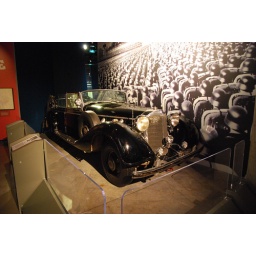
This is the actual car not a replica - it has a crack in the window - pretty authentic